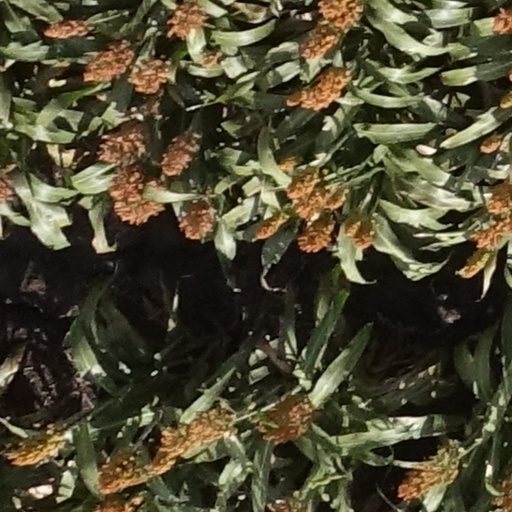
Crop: sorghum